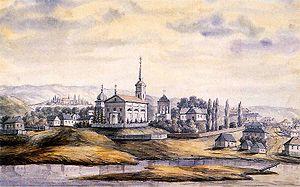
Rjychtchiv ou Rjichtchev est une ville de l'oblast de Kiev, en Ukraine. Sa population s'élevait à 7 532 habitants en 2013.